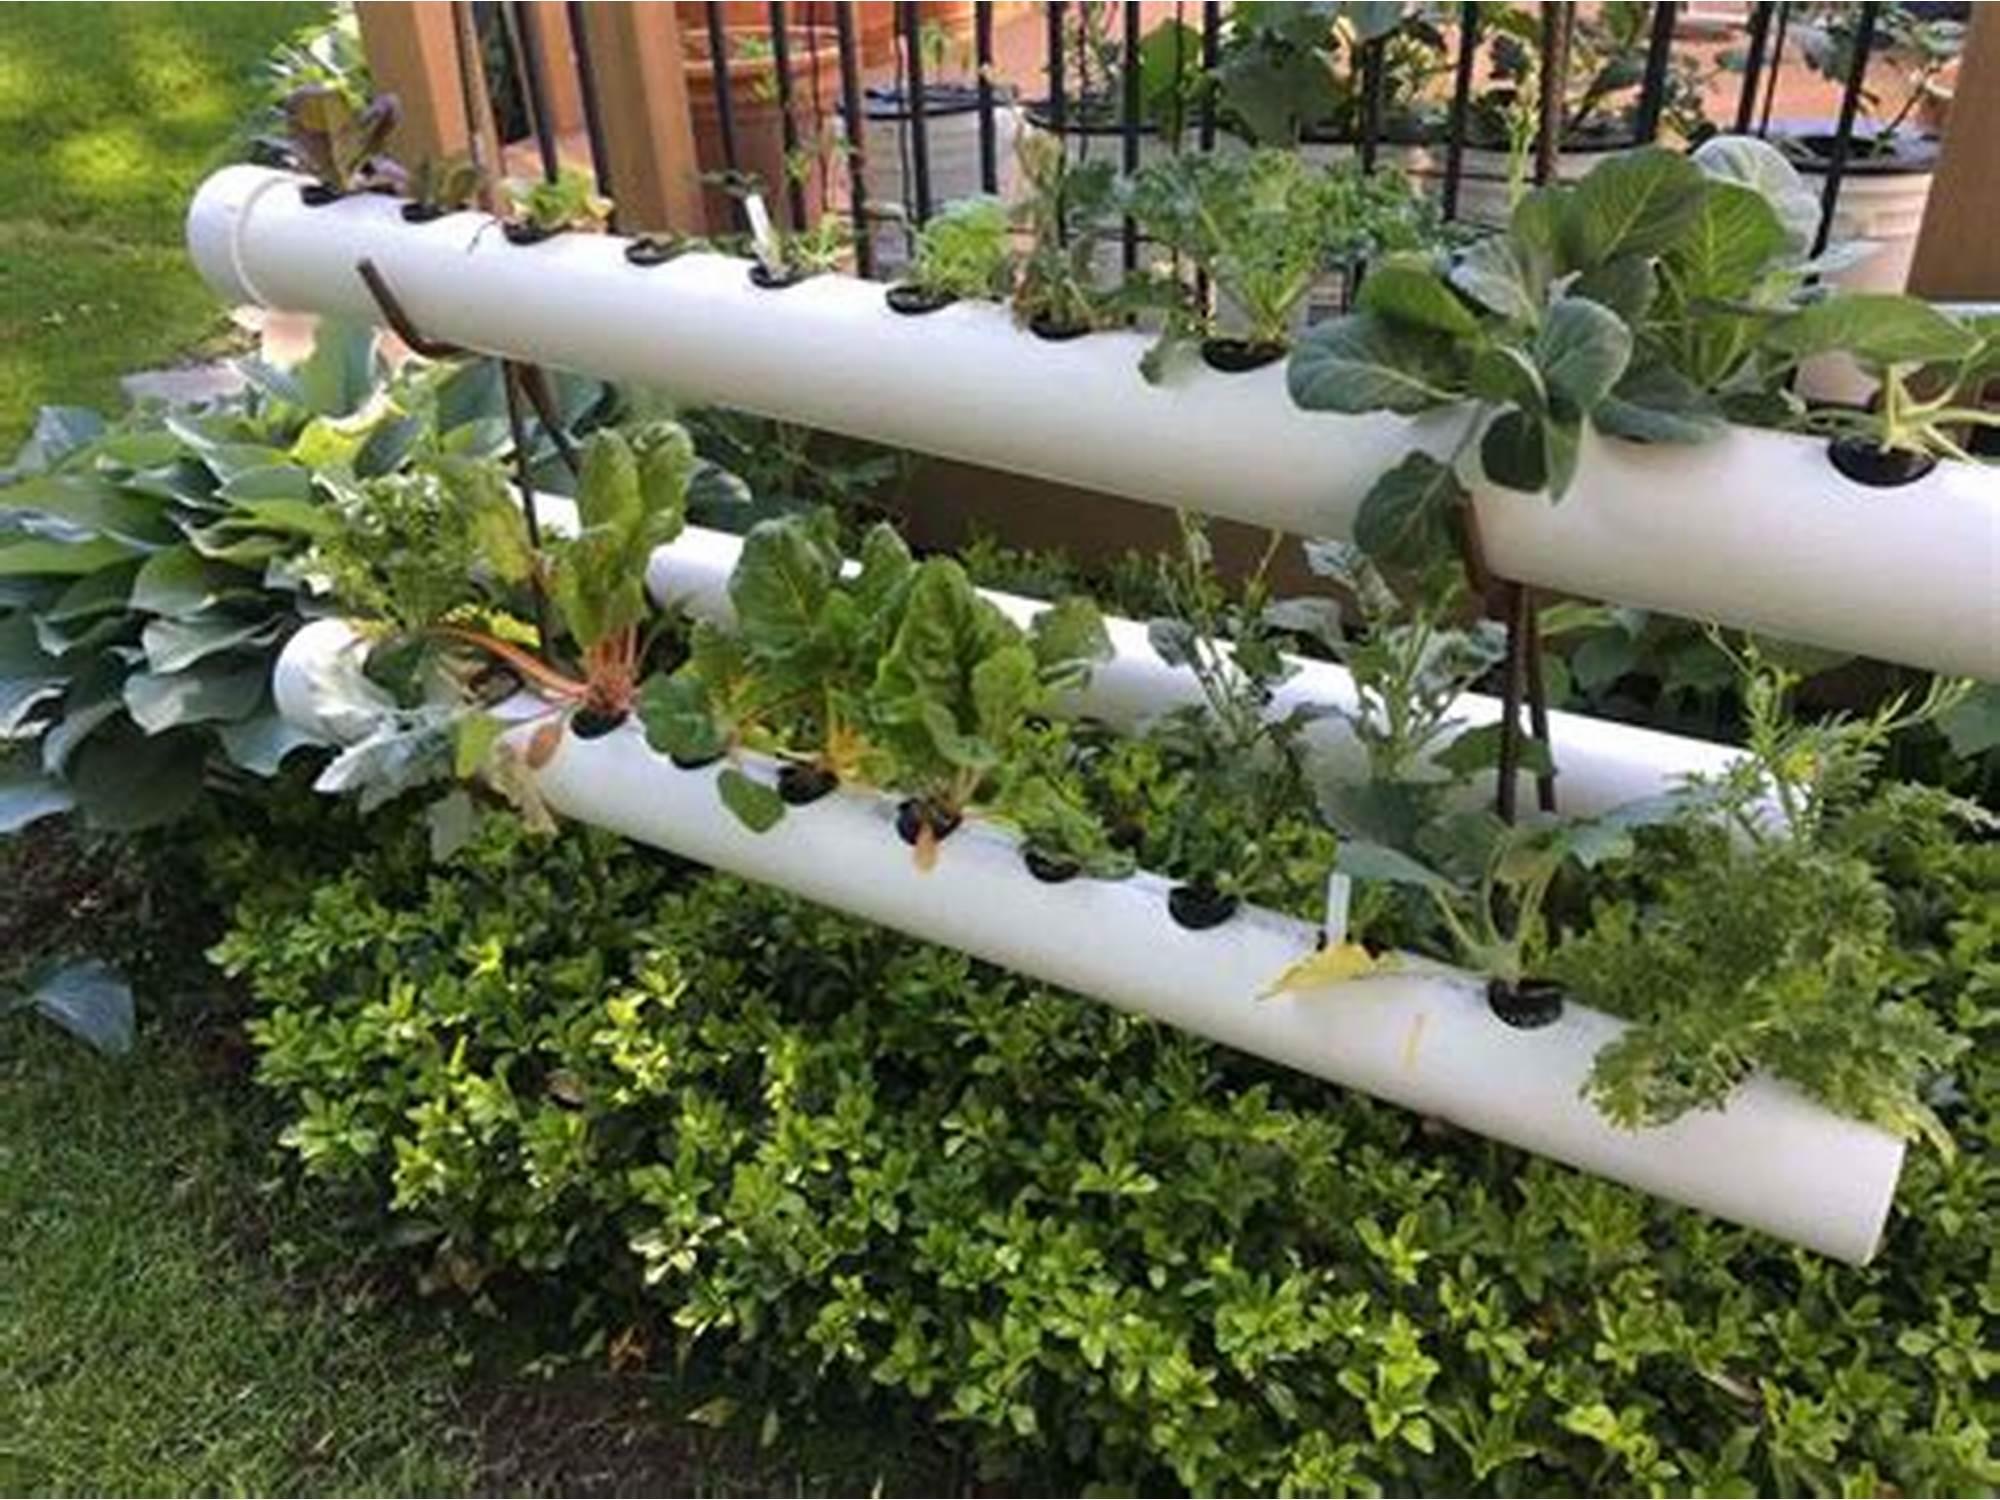
Hii ni mimea iliyopandwa bila kutumia udongo ama ukipenda pia kilimo cha maji. Mfumo huu wa ukulima ni wa kisasa, na unao uwezo wa kuzalisha mavuno ya juu kuliko hata kilimo cha udongo.